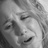
Emotion: sad